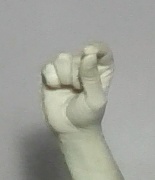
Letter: fa